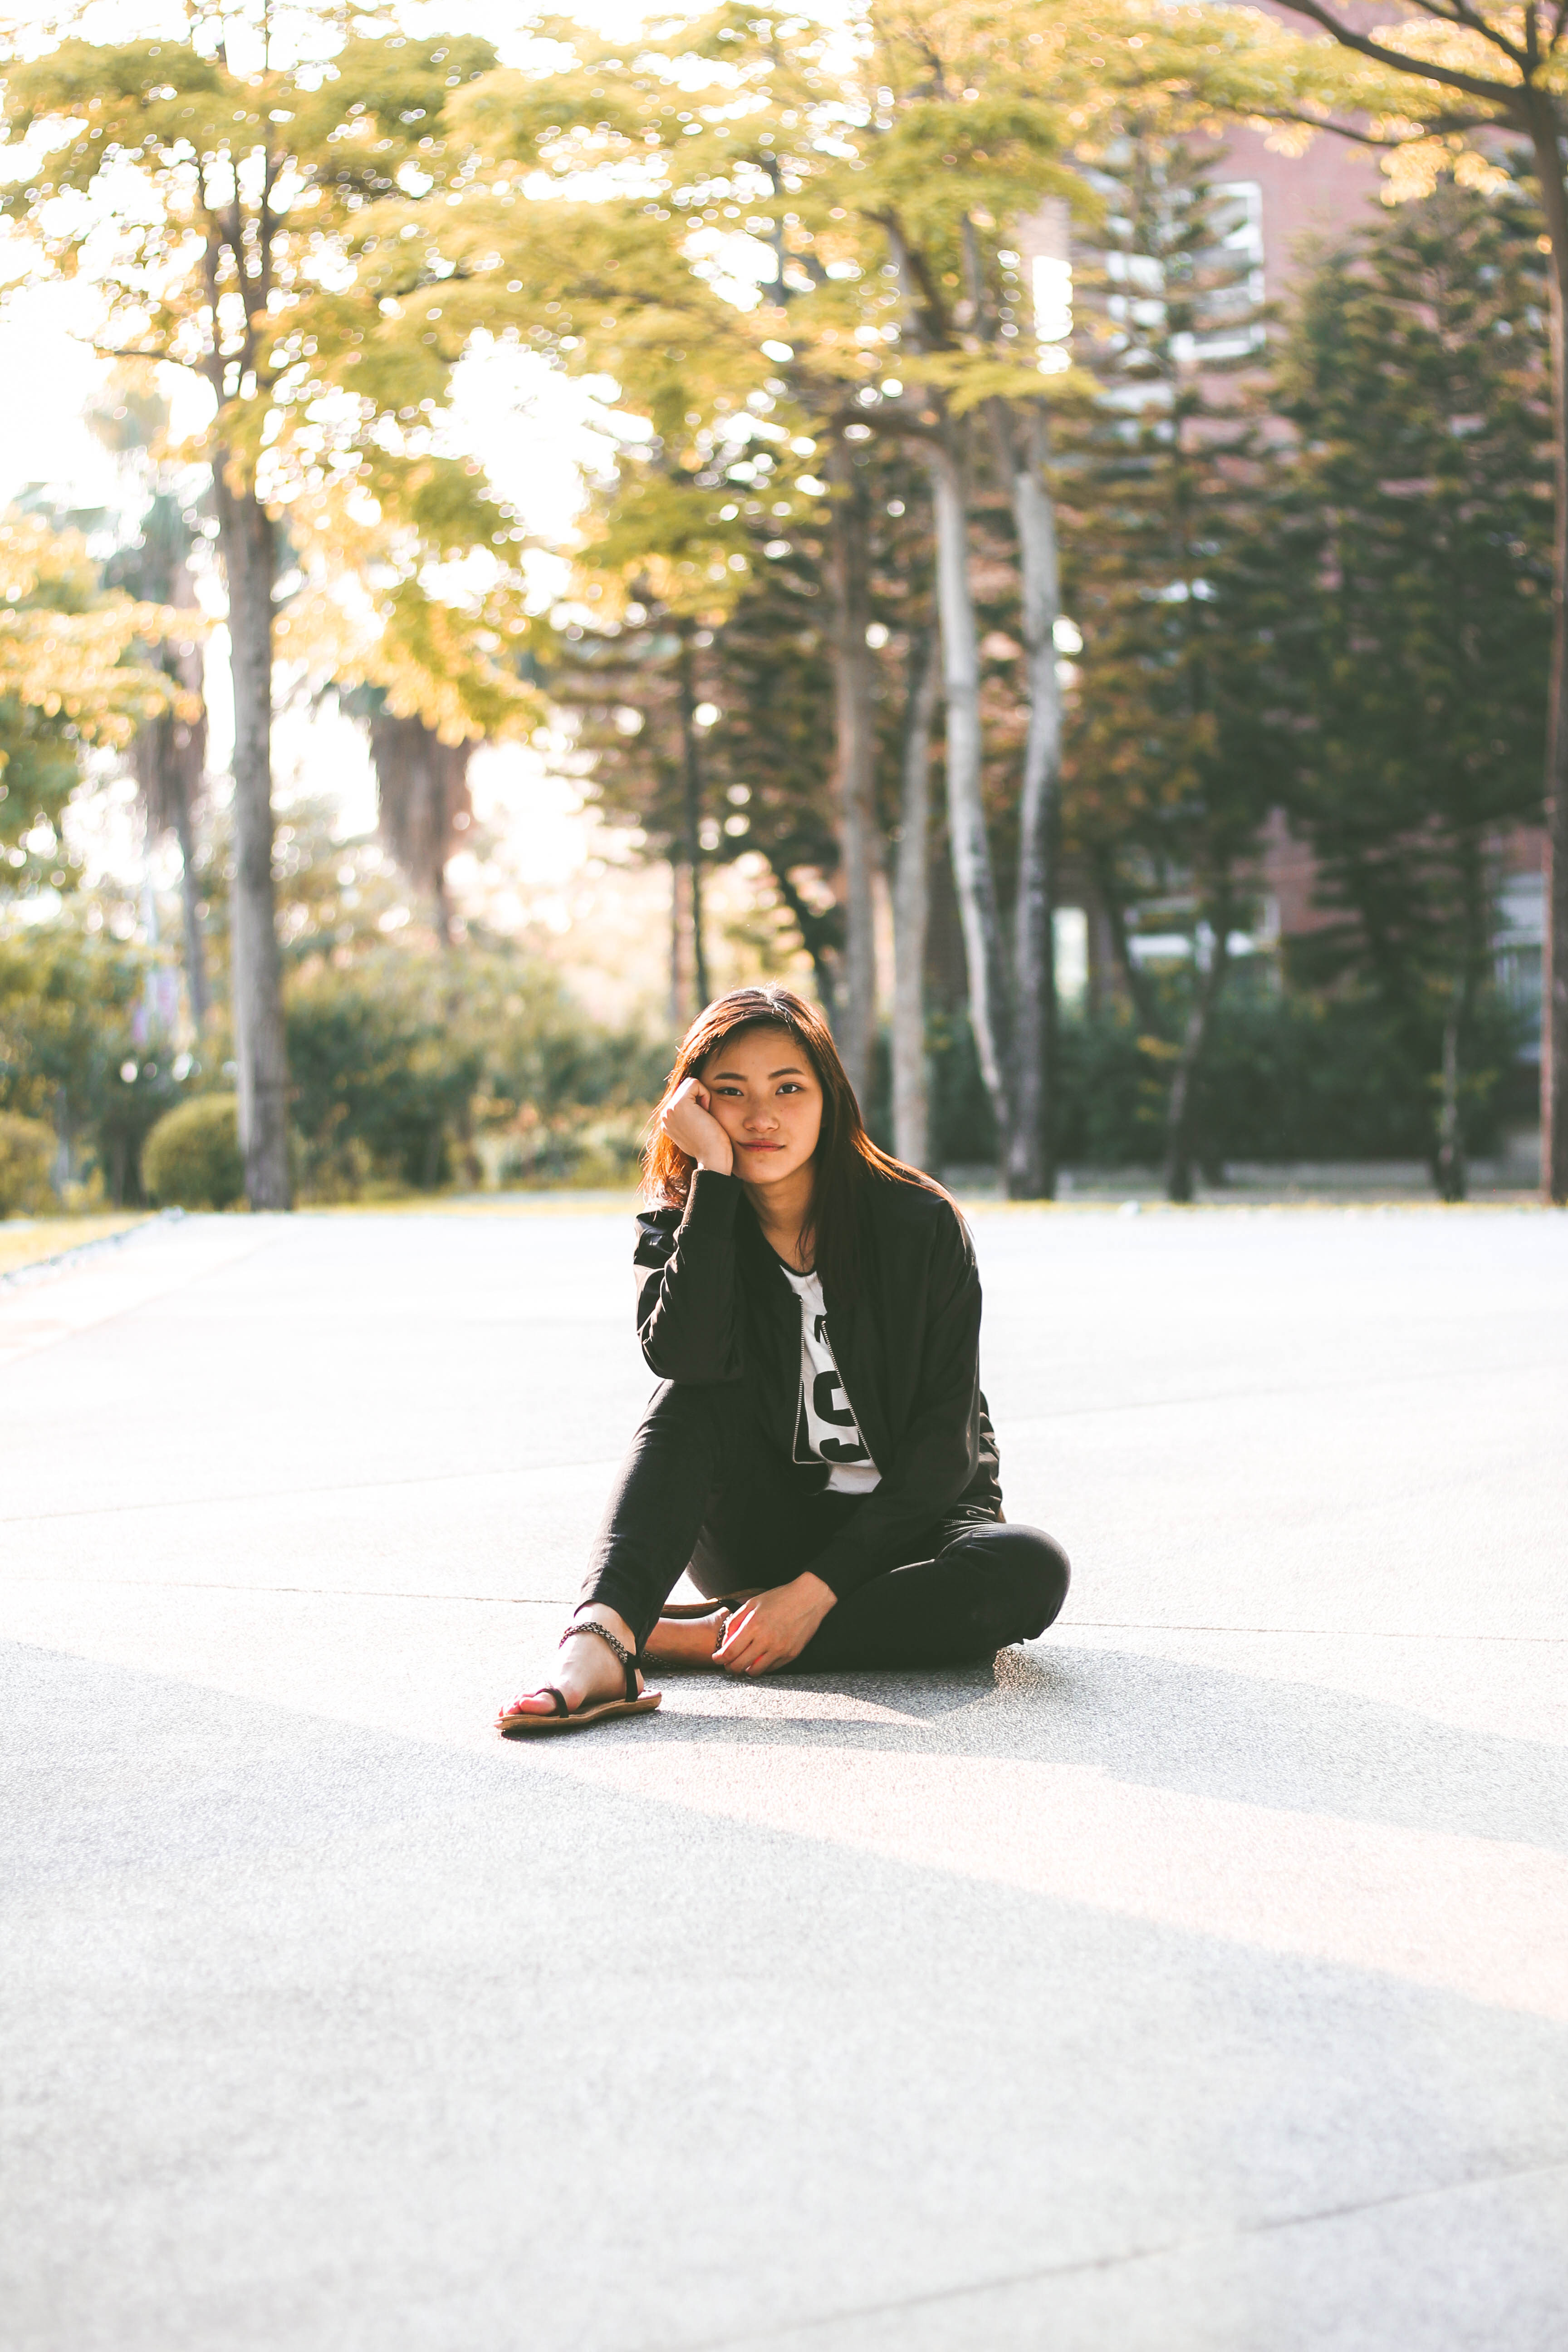
spring, sitting, fashion, season, footwear, photograph, photo shoot, human positions